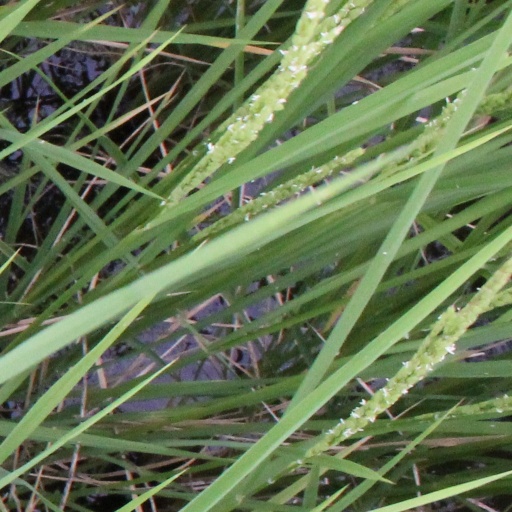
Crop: rice